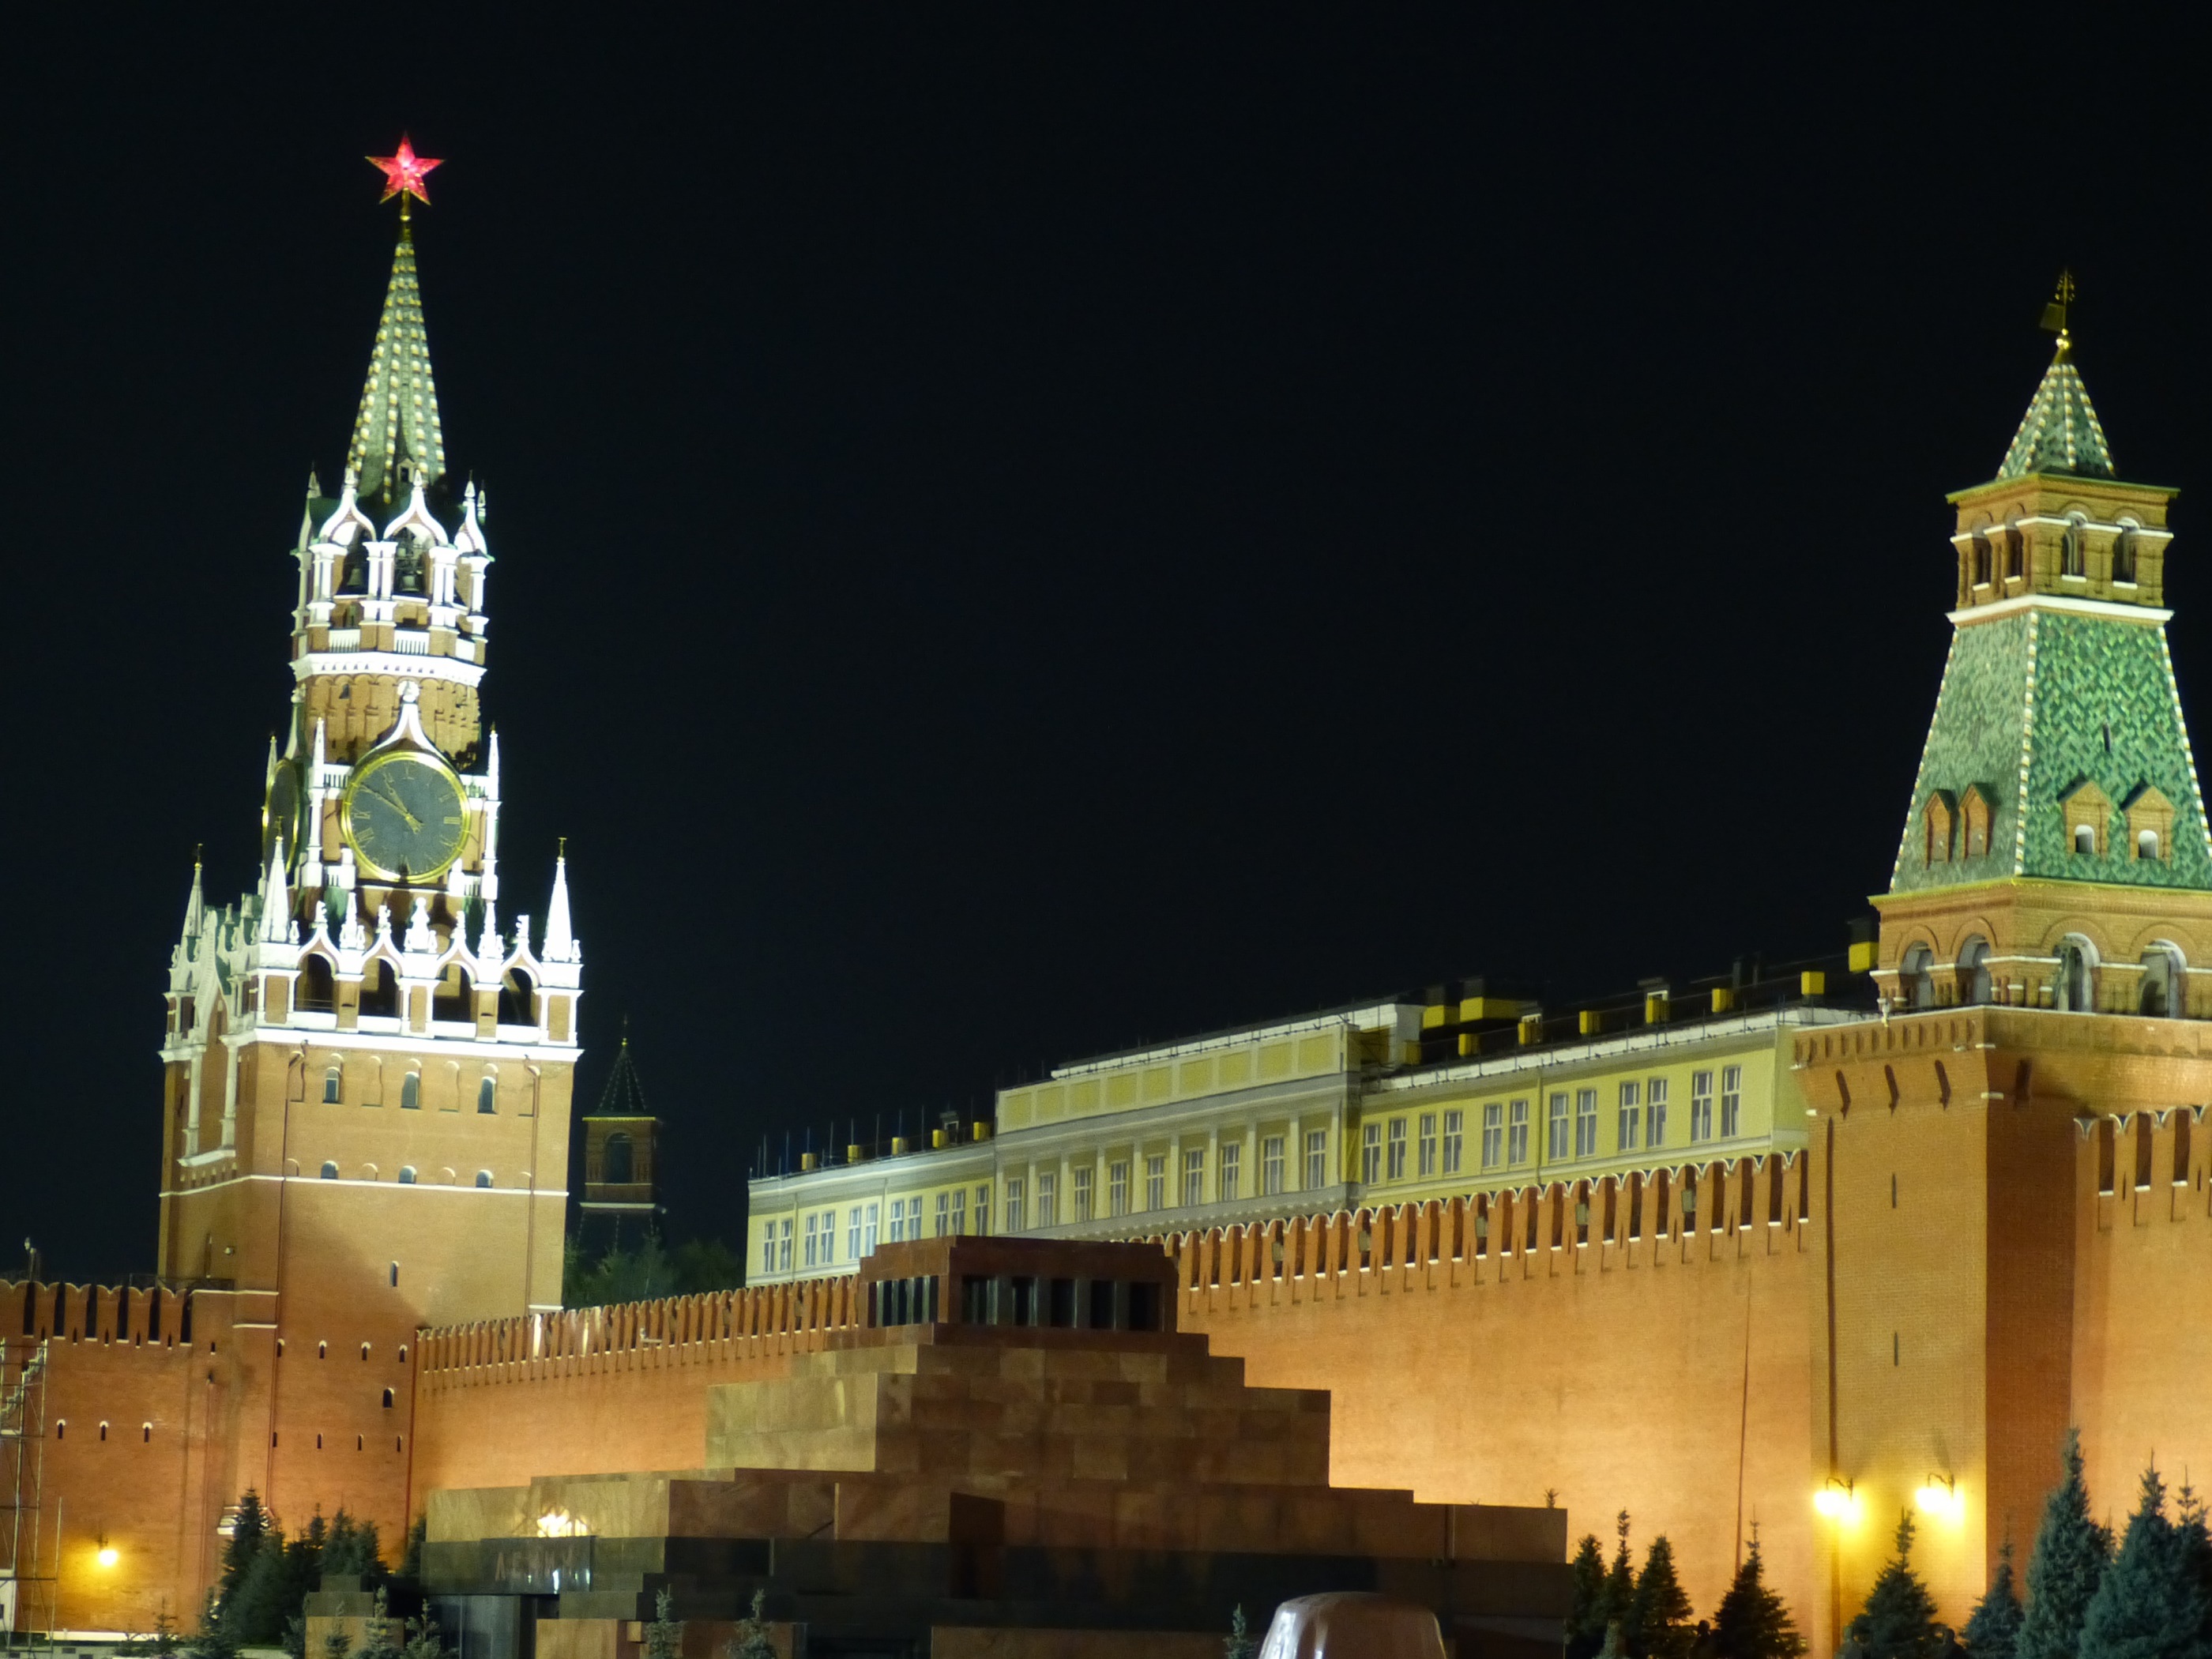
architecture, night, star, building, wall, dark, evening, tower, landmark, darkness, cathedral, lighting, place of worship, capital, lenin, moscow, russia, historically, mausoleum, metropolis, kremlin, red square